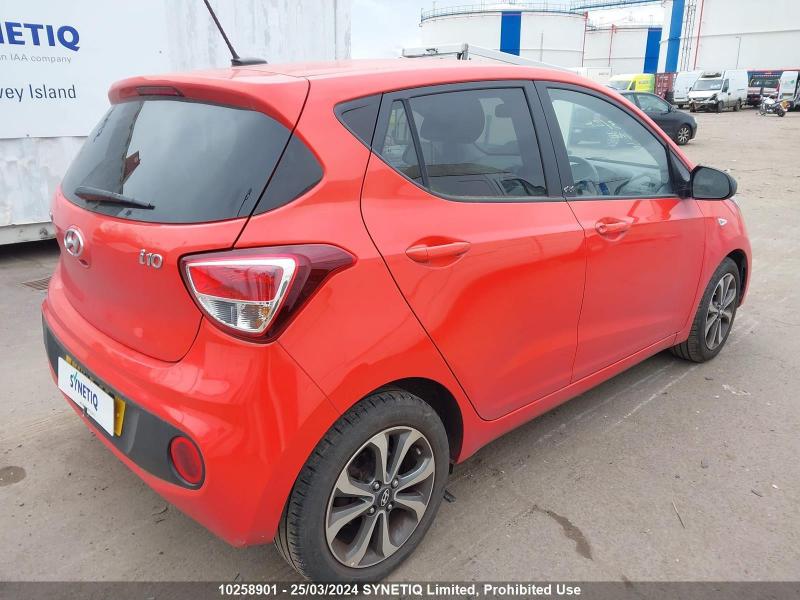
Aucun dommage détecté.
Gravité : aucun